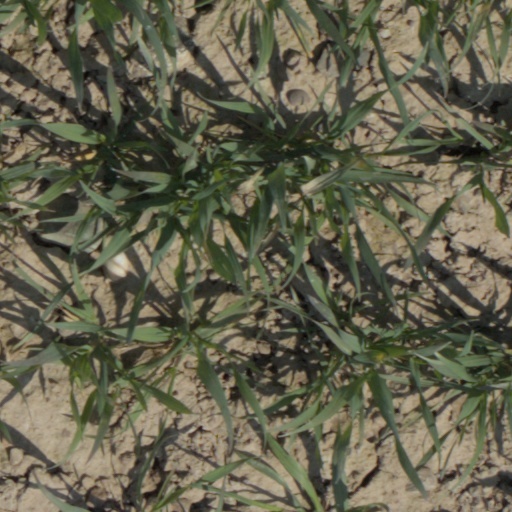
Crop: wheat